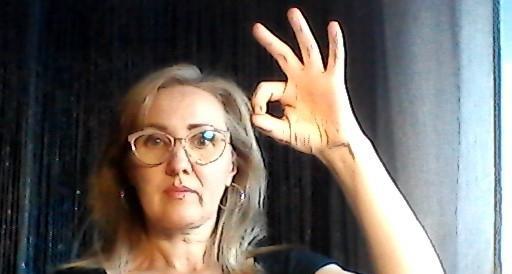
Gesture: ok